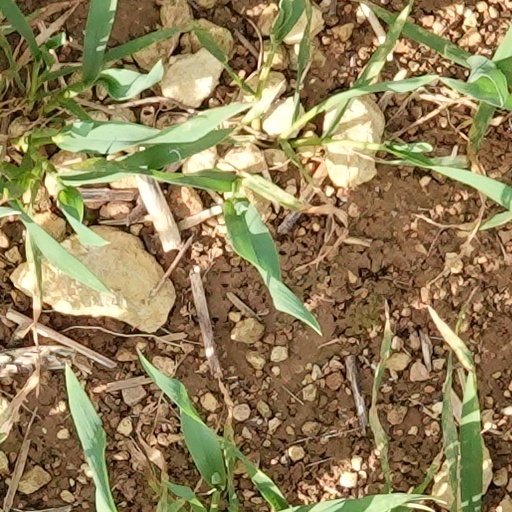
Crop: wheat